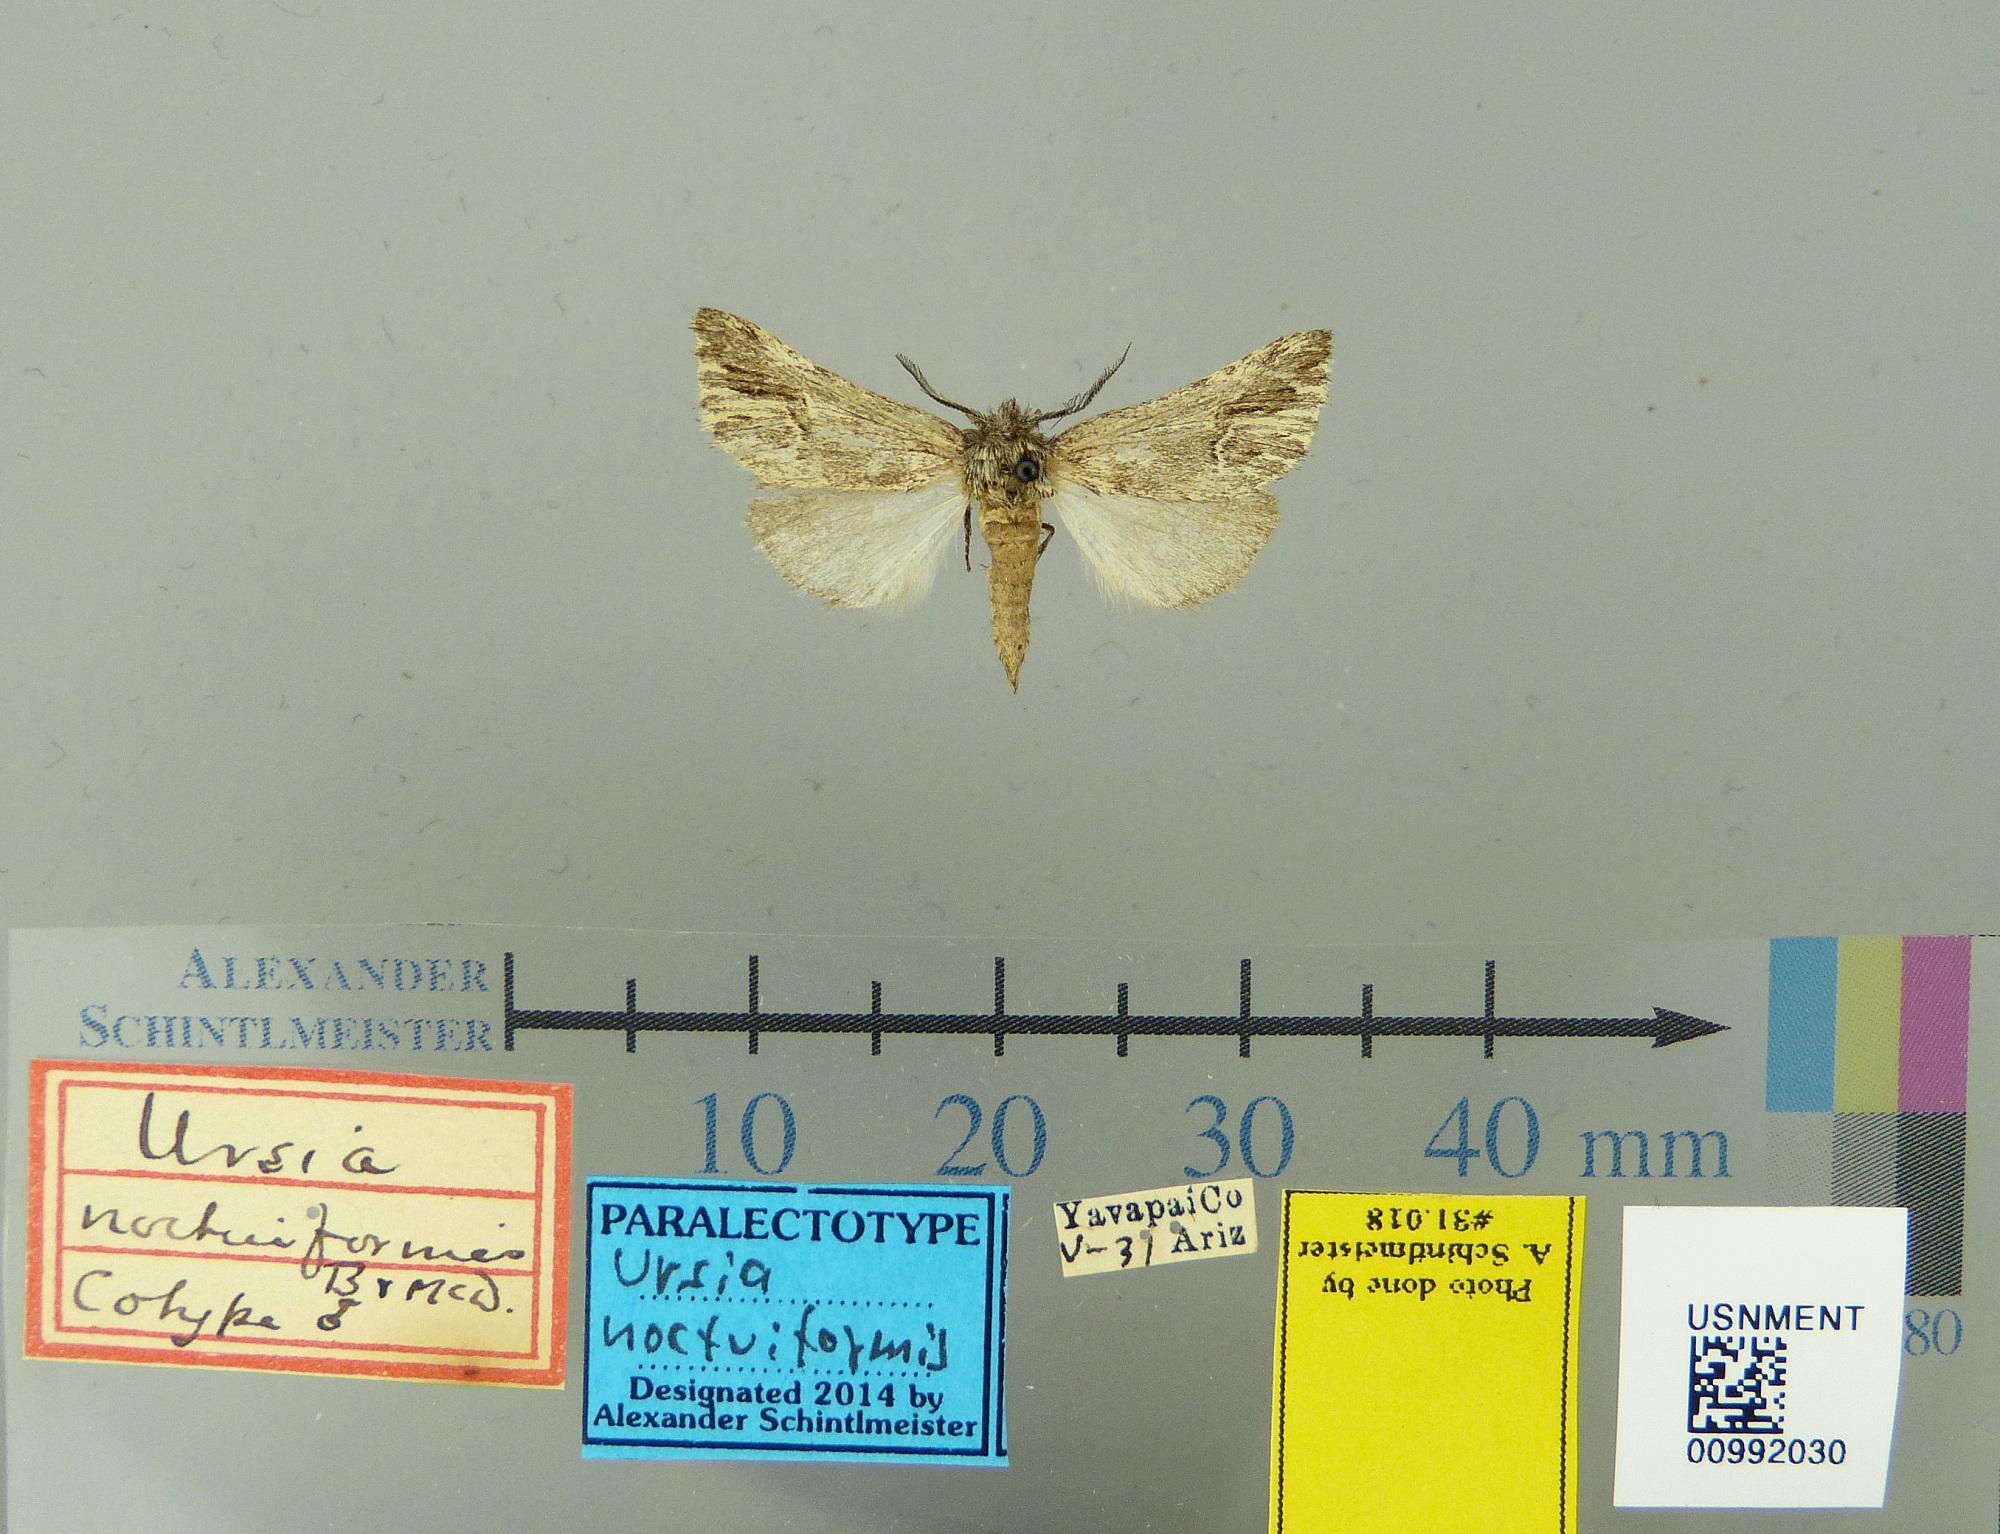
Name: Ursia noctuiformis
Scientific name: Ursia noctuiformis Barnes & McDunnough, 1911
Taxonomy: Animalia, Arthropoda, Insecta, Lepidoptera, Notodontidae
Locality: [Not Stated], Yavapai, Arizona, United States
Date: May 1931